Rada Rassimov

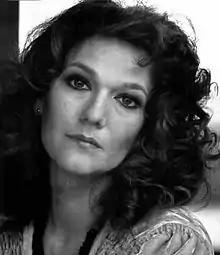
Rassimov in 1975

Rada Rassimov (born 7 May 1938) is an Italian actress of Serb origin, who has appeared in film since the early 1960s and television since 1975.